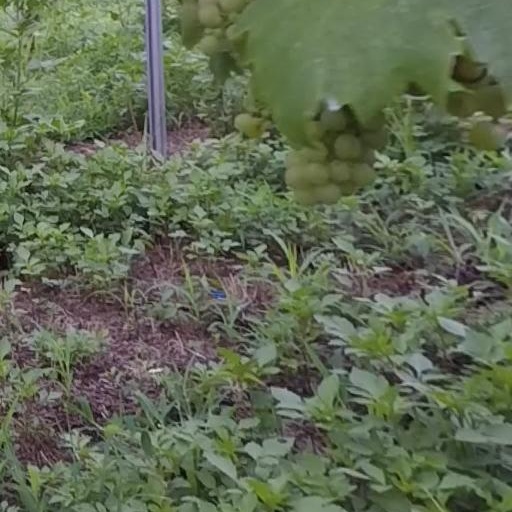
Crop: grape